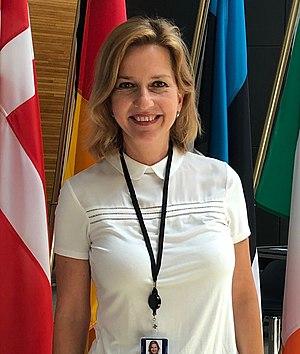
Irina Stephanie Von Wiese und Kaiserswaldau est une femme politique britannique.